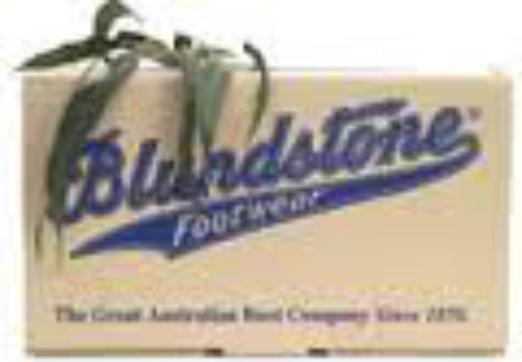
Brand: Blundstone
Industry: Clothes